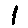
Label: 1